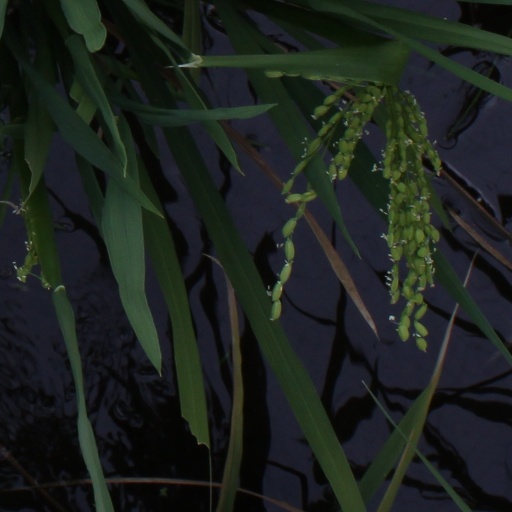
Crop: rice